No. 1417 Flight RAF

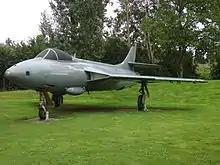
A Hunter FR.10 similar to those used on 1417 Flight.

The reconnaissance task at Aden was taken over by No. 8 Squadron from 1960, flying Hawker Hunter FGA Mk.9 and FR Mk.10 aircraft. Lack-lustre results from reconnaissance missions and difficulties maintaining the aircraft prompted the formation of a dedicated reconnaissance flight on 1 March 1963 as No. 1417 (Fighter Reconnaissance) Flight (1417 (FR) Flt), flying the five FR Mk.10 Hunters from No. 8 Squadron and a T Mk.7 two seat Hunter.